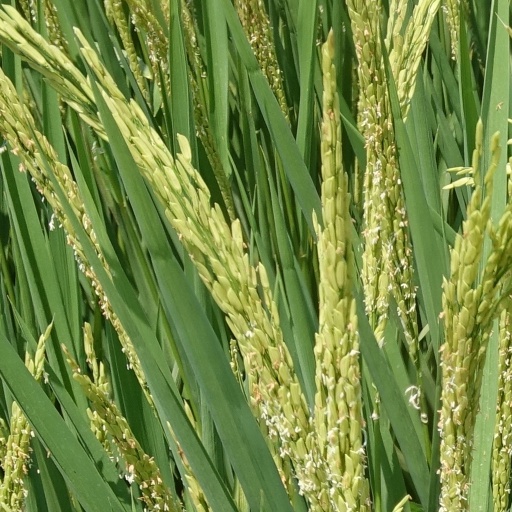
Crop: rice